Play (activity)

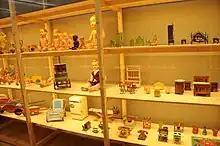
Museum of toys – Portugal

American historian Howard Chudacoff studied the interplay between parental control of toys and games and children's drive for freedom to play. In the colonial era, toys were makeshift and children taught each other very simple games with little adult supervision. The market economy of the 19th century enabled the modern concept of childhood as a distinct, happy life stage. Factory-made dolls and doll houses delighted young girls. Organized sports filtered down from adults and colleges, and boys learned to play with a bat, a ball, and an impromptu playing field.